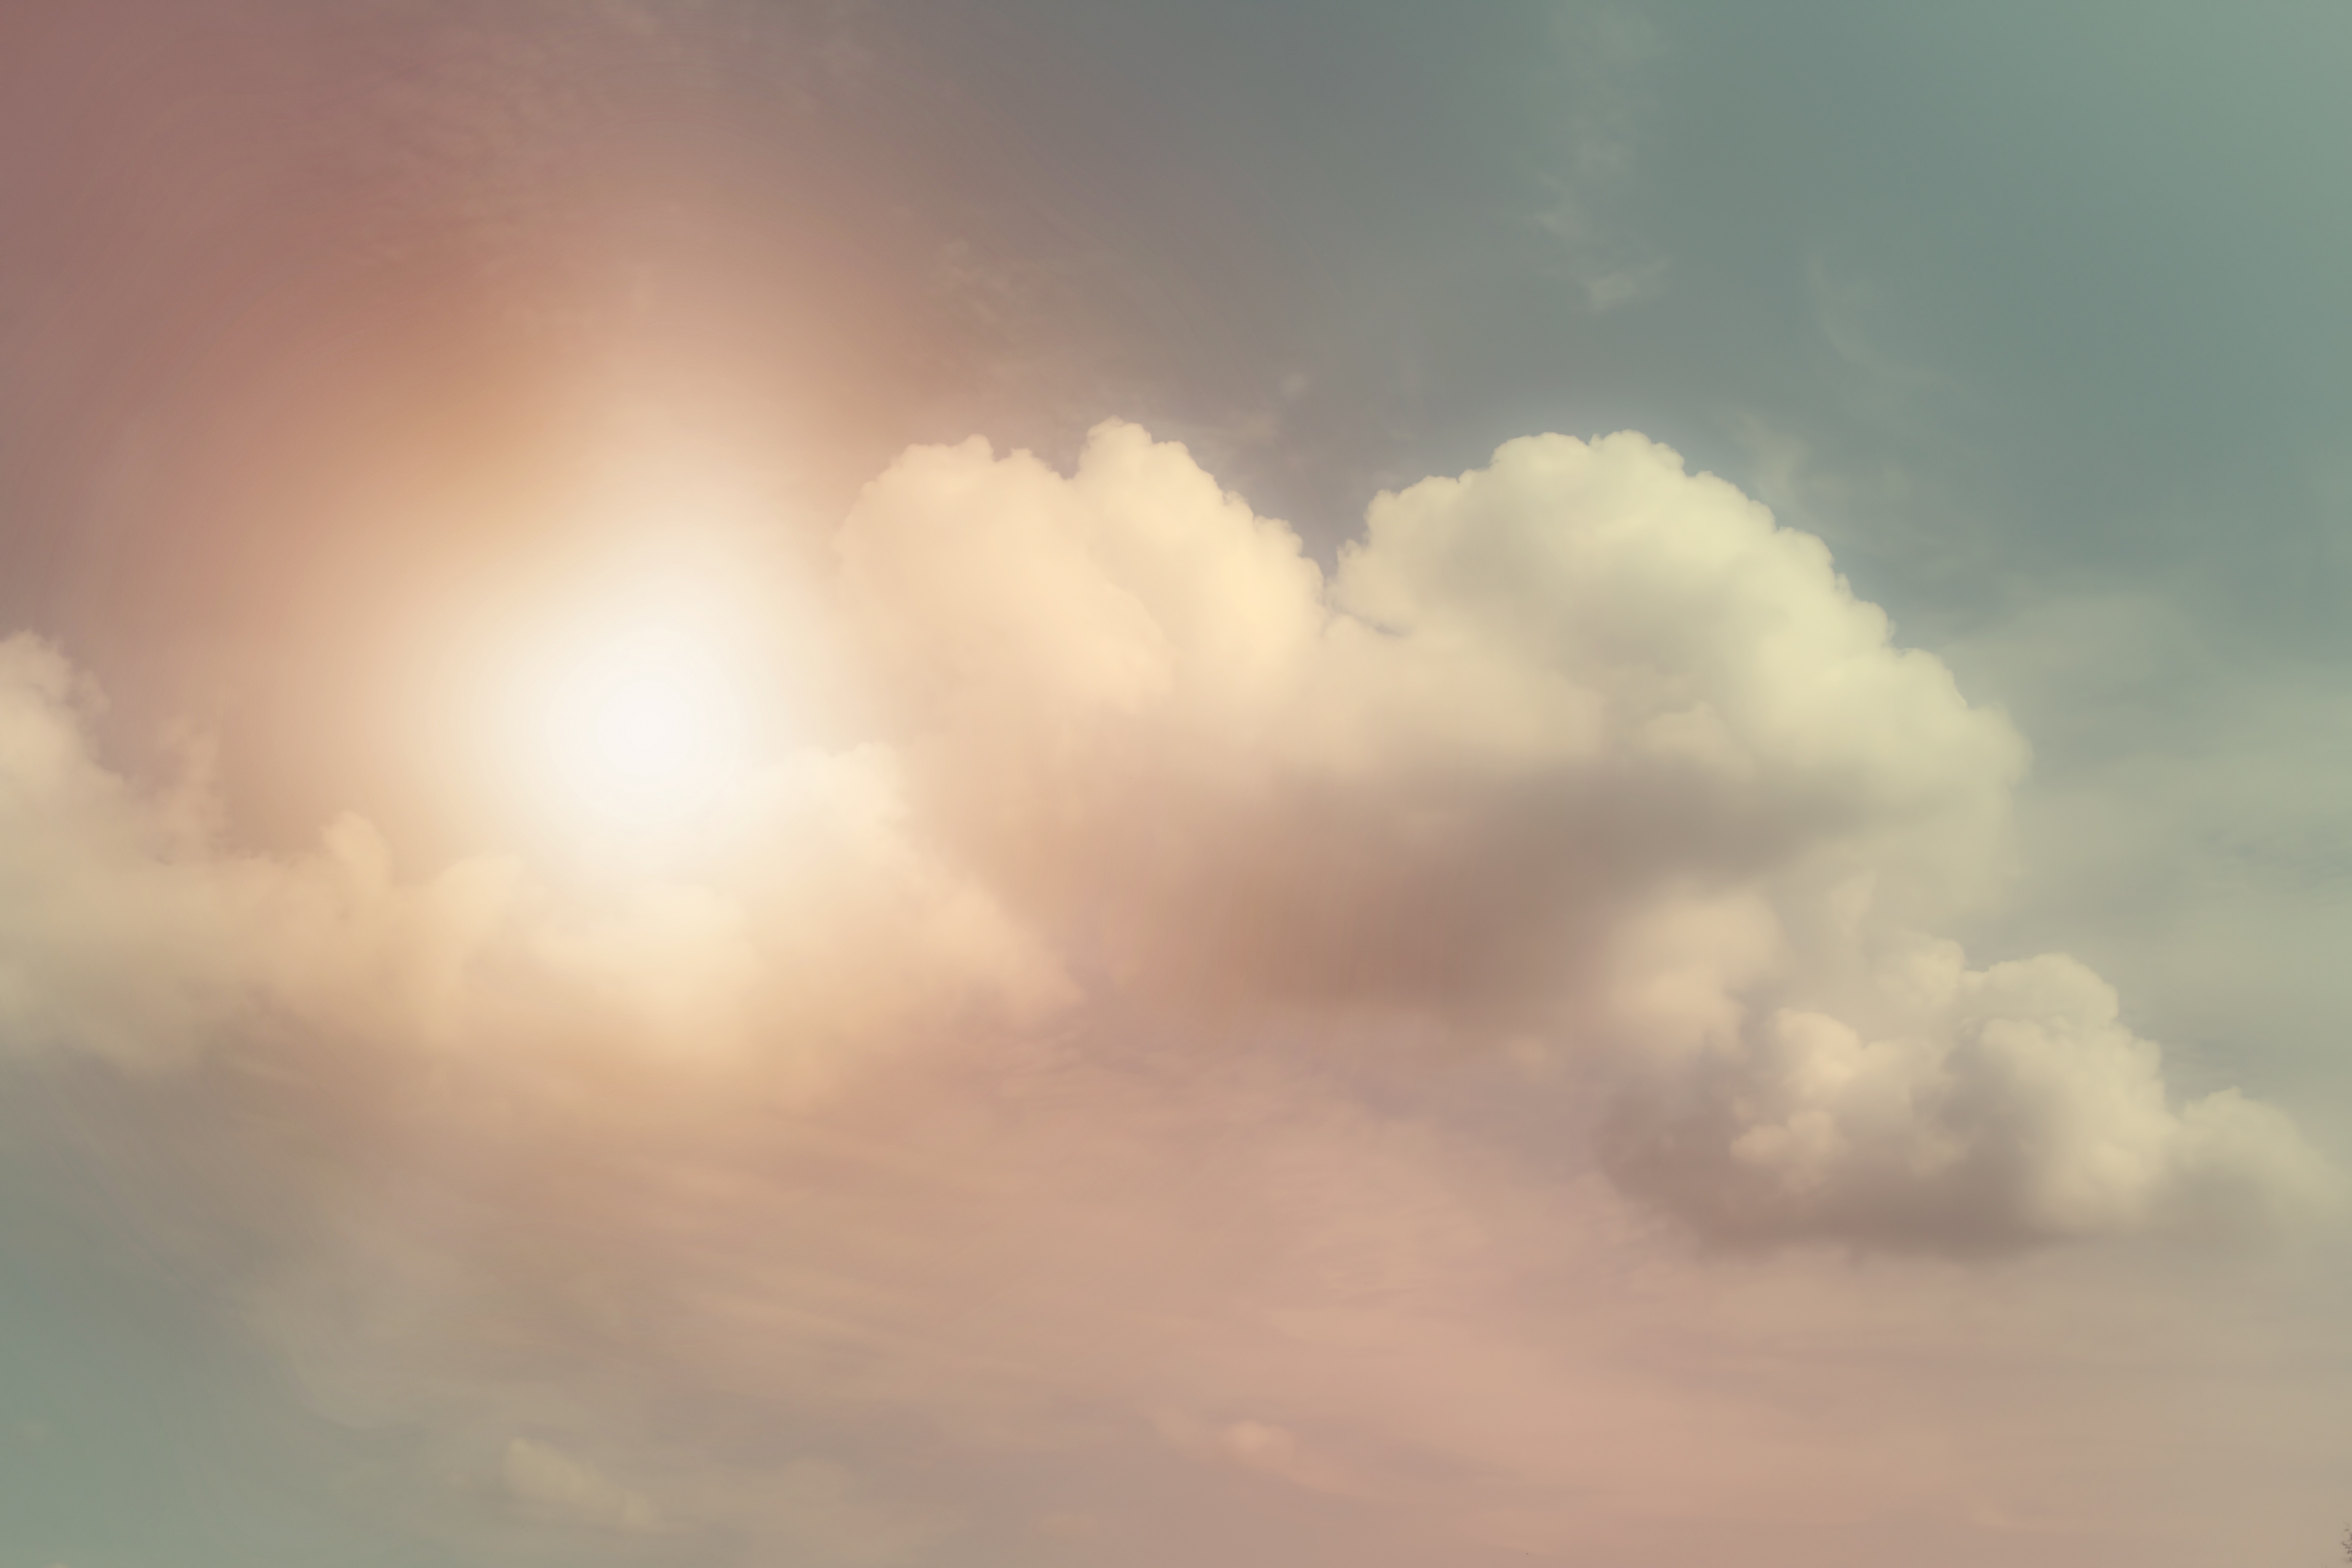
nature, light, cloud, sky, sun, sunlight, air, atmosphere, color, weather, cumulus, blue, clouds, meteorological phenomenon, atmospheric phenomenon, atmosphere of earth